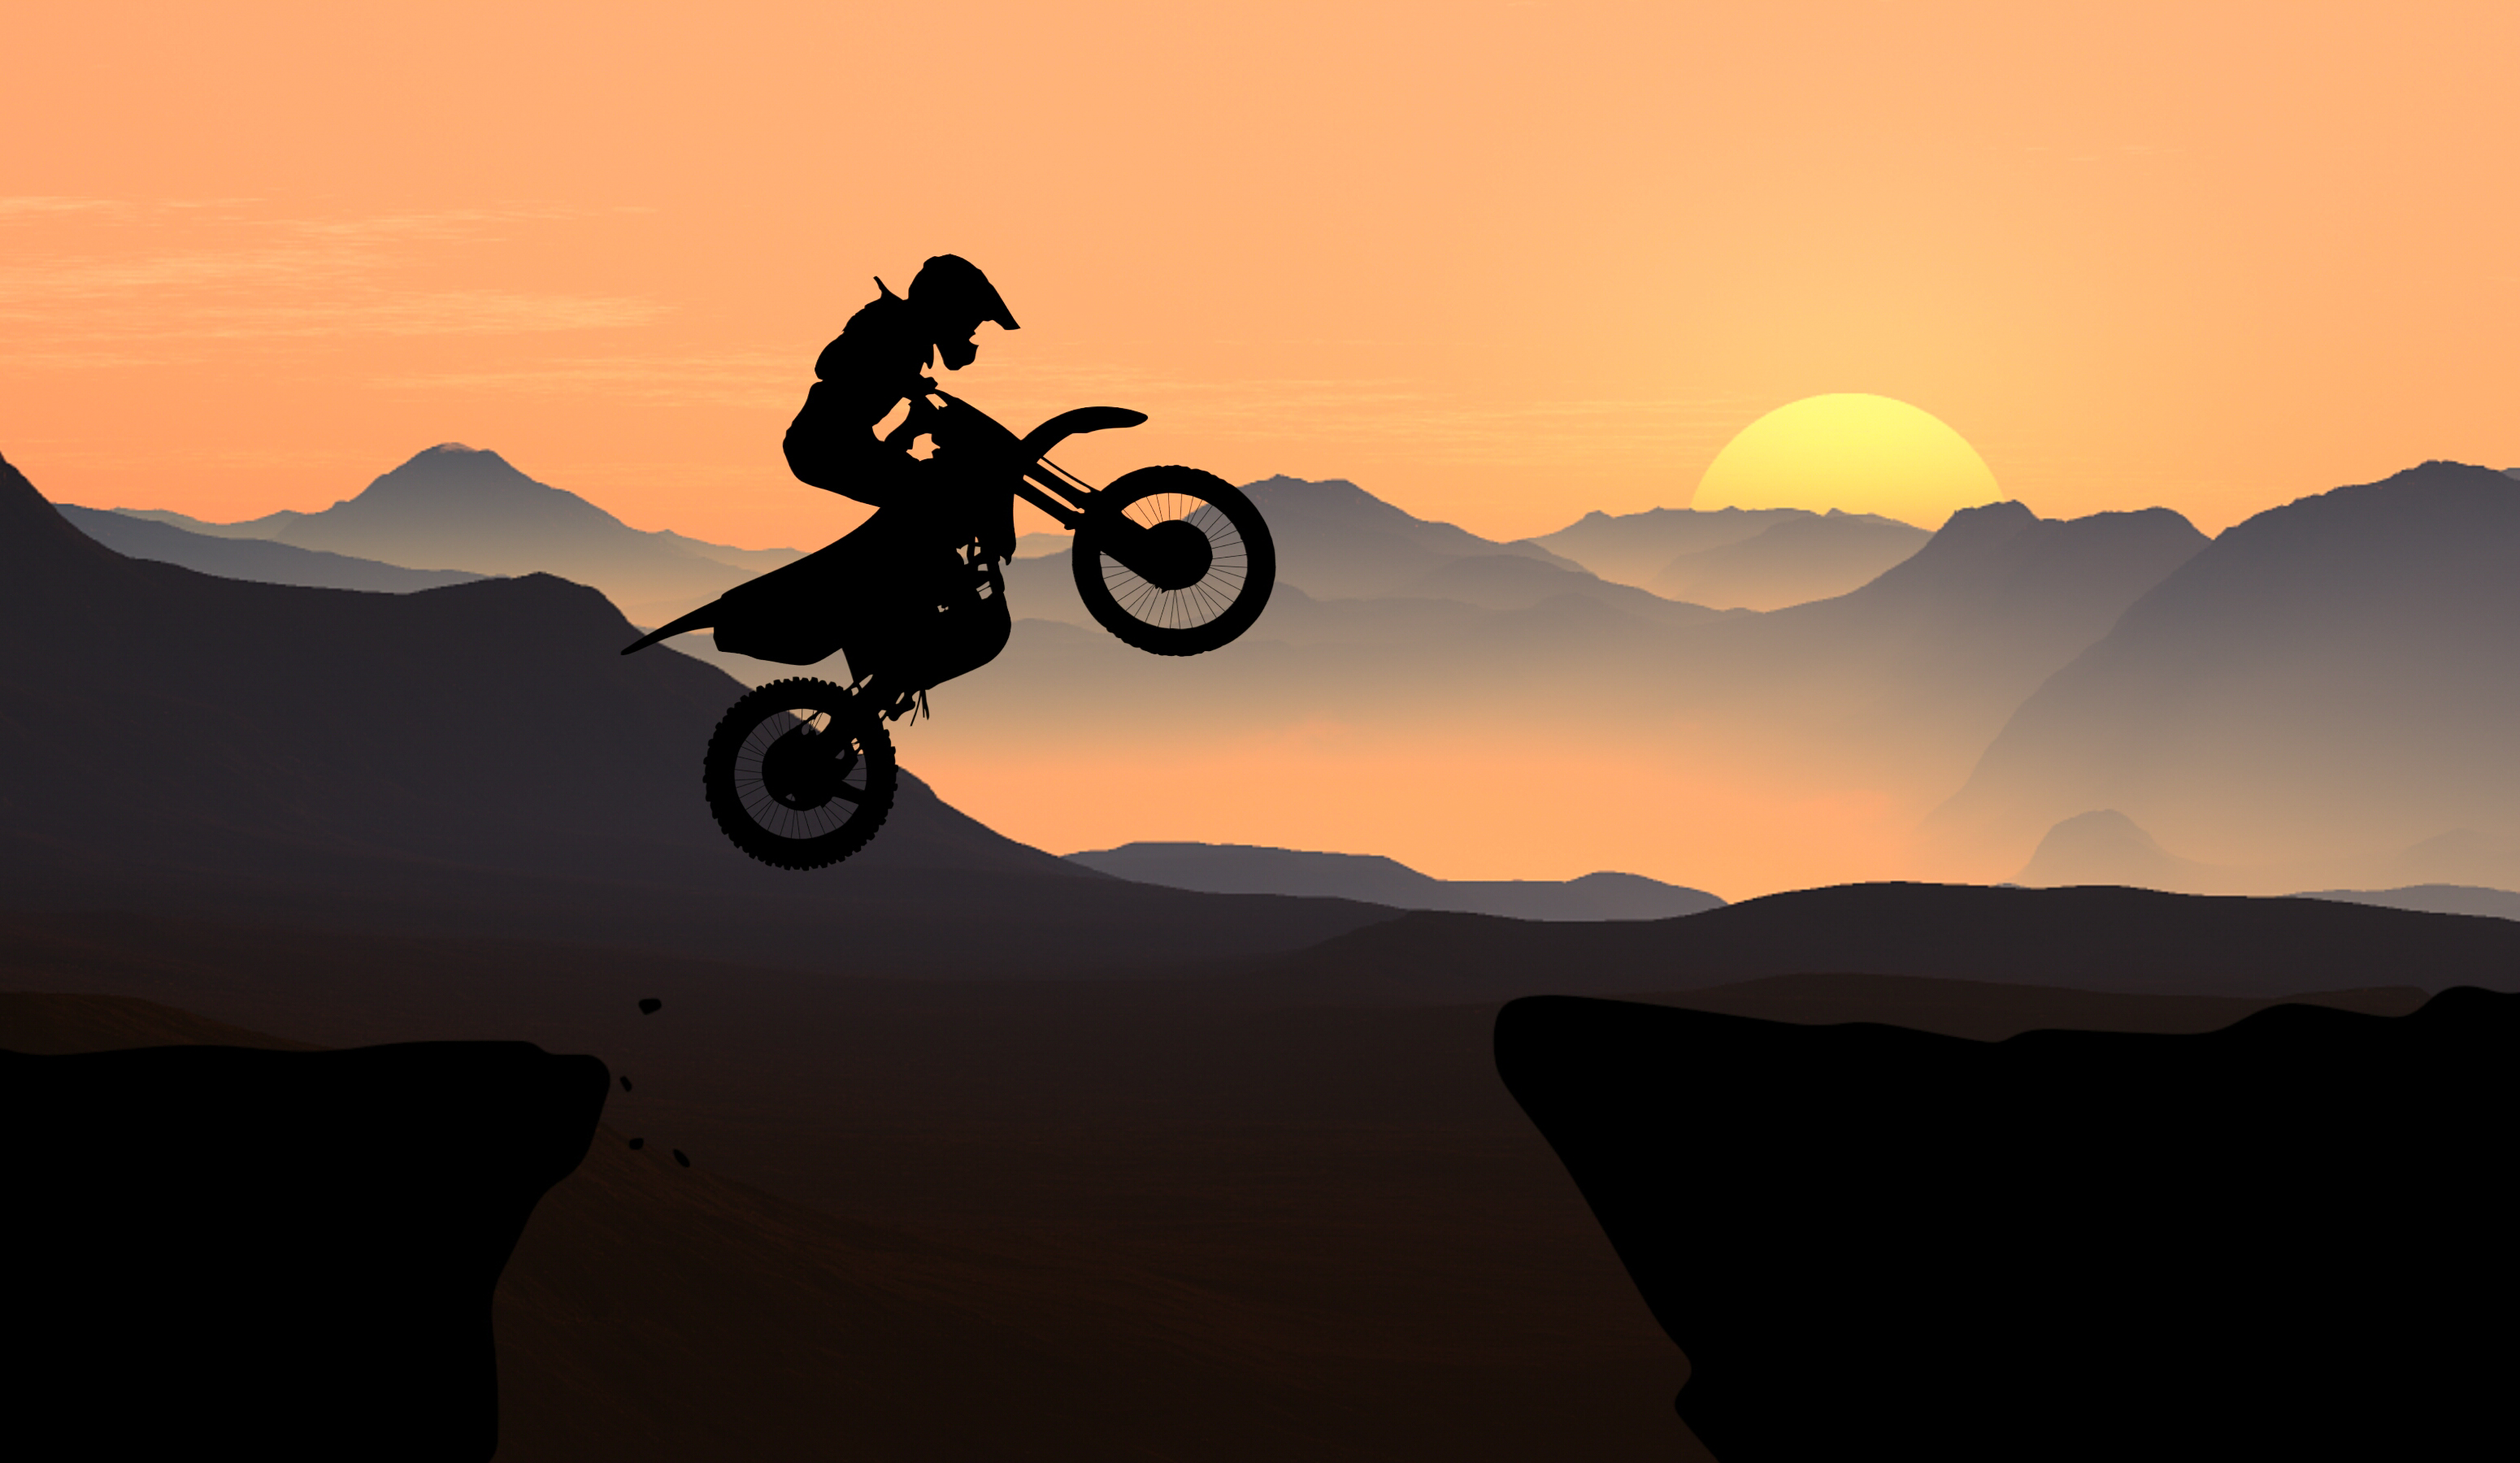
motorcycle, mountain, adventure, travel, bike, biking, destination, dramatic, drive, extreme, motorbike, man, rider, road, ride, trip, sport, summer, roadway, rock, sun, sky, freestyle motocross, motocross, extreme sport, stunt, stunt performer, vehicle, Flip acrobatic, racing, motorcycling, motorsport, motorcycle racing, jumping, soil, sports, recreation, landscape, all terrain vehicle, bicycle motocross, silhouette